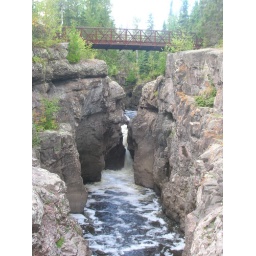
Waterfall below the bridge. A bike trail runs across the bridge and in either direction.